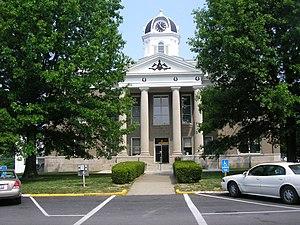
Le comté de Bracken est un comté de l'État du Kentucky, aux États-Unis. Son siège est Brooksville.